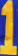
Number: 1